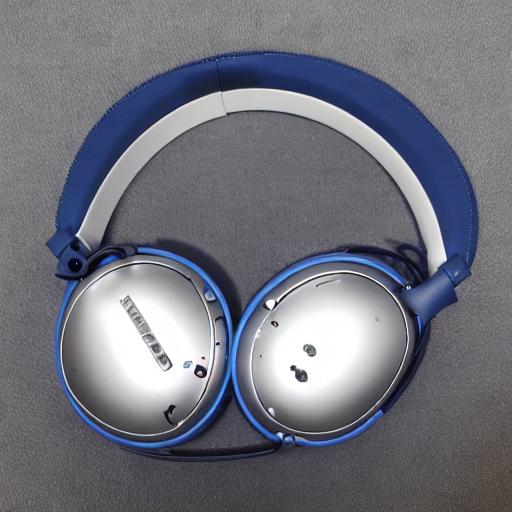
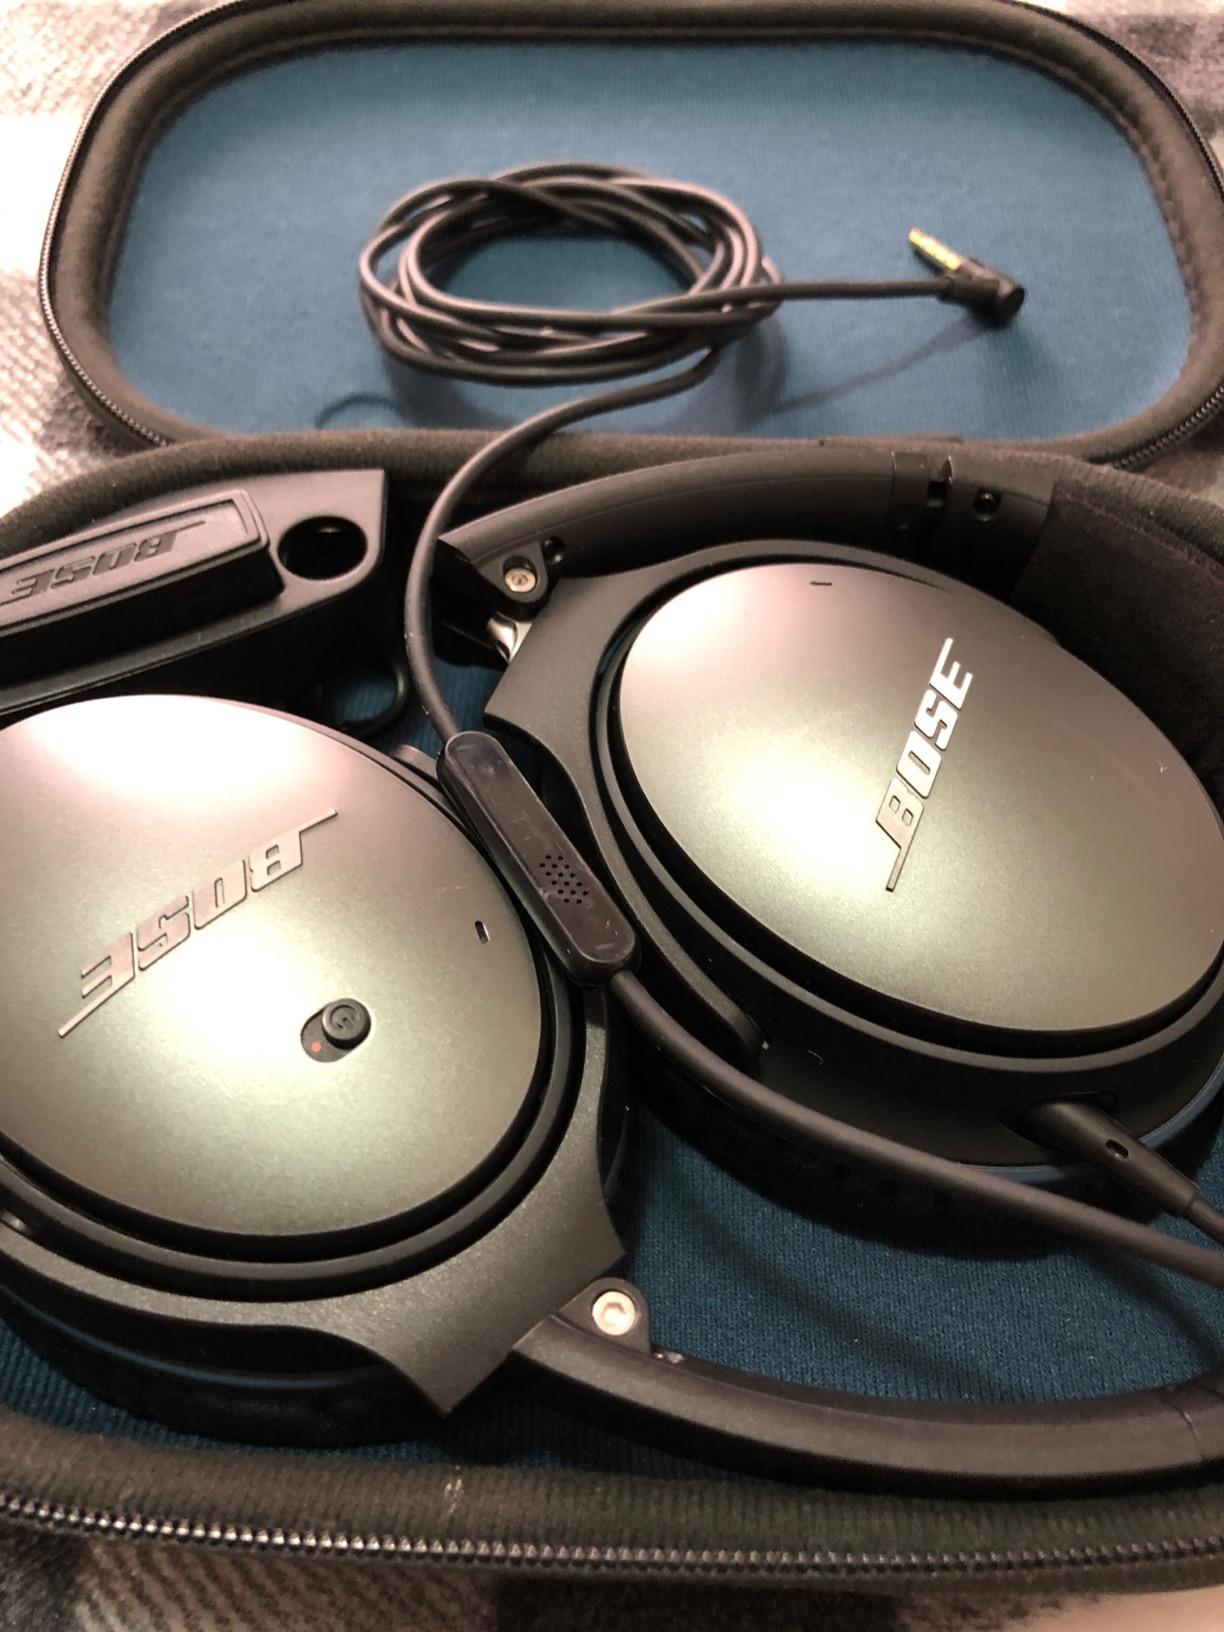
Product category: headphones
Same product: no